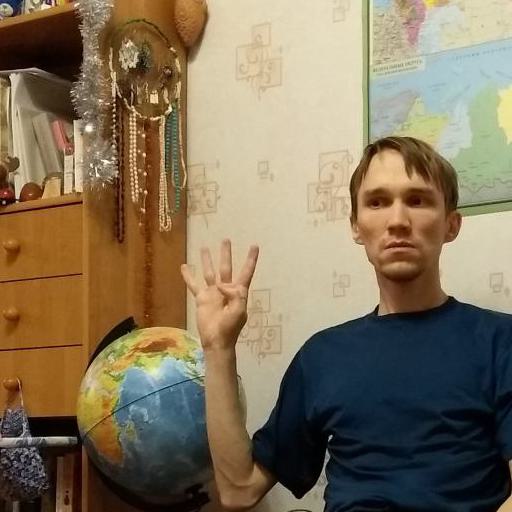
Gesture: four